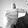
ASL letter: T